Botik of Peter the Great

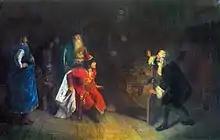
Discovery of the "botik" by Peter the Great and Franz Timmerman

The "botik" (small boat) was constructed, either in England or by Danes in Russia using an English design, in the 1640s, and was then called the "St. Nicholas". The boat originally belonged to Peter the Great's grandfather; an earlier theory held that the boat was a gift from Queen Elizabeth to Ivan the Terrible in the 1580s. It is the last remnant of the fleet of wooden boats maintained by Peter's father, Alexis; the rest rotted from neglect or were destroyed during the rebellion of Stenka Razin.